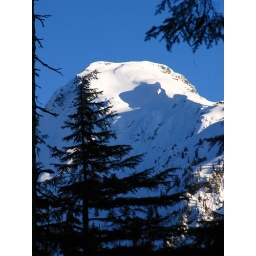
A first view of Mineral Mountain, seen through a window in the trees down in the valley